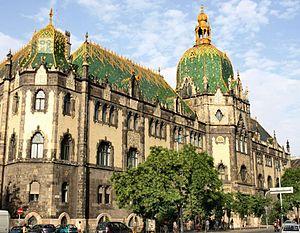
Le mouvement Art nouveau, protéïforme et international vit au travers d'une série d'évènements qui rythment sa vie et son évolution. Cet article présente ces évènements par ordre chronologique, en les classant thématiquement pour avoir une meilleure vue d'ensemble.
Le musée hongrois des arts décoratifs est un musée de Budapest, en Hongrie. Le bâtiment du musée construit par Ödön Lechner et Gyula Pártos, de style Art nouveau, se dresse à proximité du Nagykörút, dans le 9ᵉ arrondissement de Budapest. Il a été construit à l'occasion des Festivités du Millénaire de 1896.
Ödön Lechner, né le 27 août 1845 à Pest et mort le 10 juin 1914 à Budapest, est un architecte hongrois.